IBM 700/7000 series

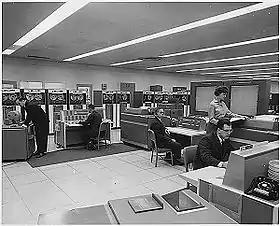
IBM 7090's at NASA's Project Mercury, 1962

IBM's 36-bit scientific architecture was used for a variety of computation-intensive applications. First machines were the vacuum-tube 704 and 709, followed by the transistorized 7090, 7094, 7094-II, and the lower-cost 7040 and 7044. The ultimate model was the Direct Coupled System (DCS) consisting of a 7094 linked to a 7044 that handled input and output operations.